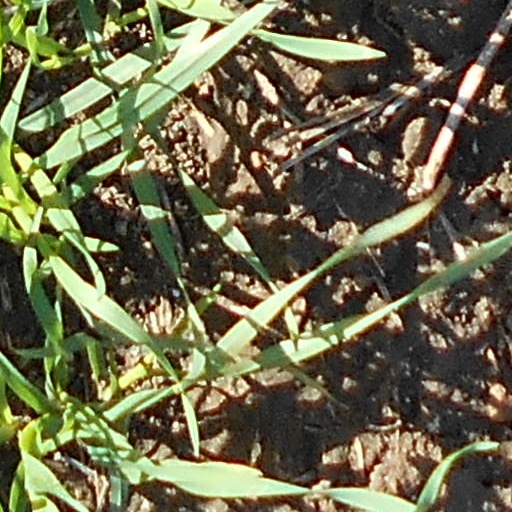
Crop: wheat